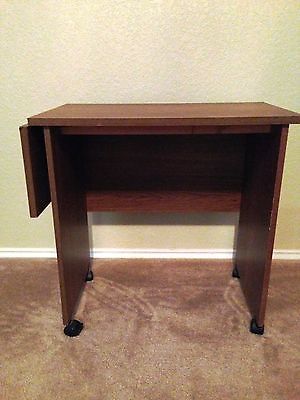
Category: table